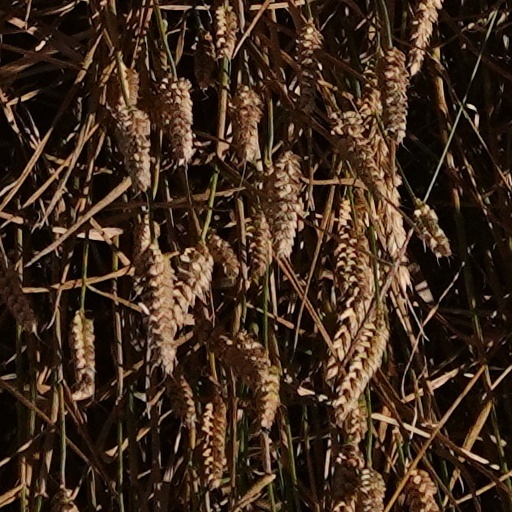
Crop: wheat